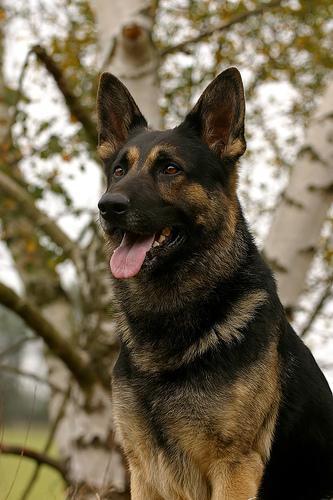
German_shepherd